Imetelstat

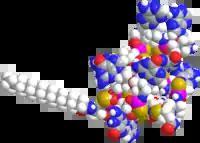

Imetelstat, sold under the brand name Rytelo, is an anti-cancer medication used for the treatment of myelodysplastic syndromes with transfusion-dependent anemia. Imetelstat is an oligonucleotide telomerase inhibitor. By blocking telomerase activity, imetelstat causes telomere shortening, inhibits the proliferation of malignant stem and progenitor cells and induces cell death, ultimately leading to a reduction in malignant clones.